Haazinu

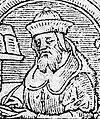
Rashi

The Sifre taught that God told Moses in Deuteronomy 32:50 that Moses would die "as Aaron your brother died on Mount Hor, and was gathered unto his people," because when Moses saw the merciful manner of Aaron's death, as reported in Numbers 20:23–28, Moses concluded that he would want to die the same way. The Sifre taught that God told Aaron to go in a cave, to climb onto a bier, to spread his hands, to spread his legs, to close his mouth, and to close his eyes, and then Aaron died. And at that moment, Moses concluded that one would be happy to die that way.